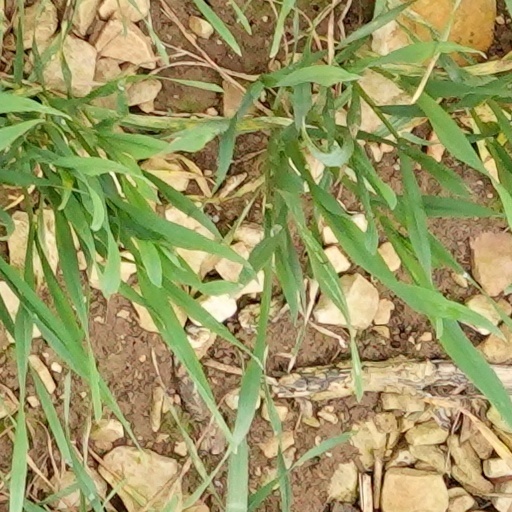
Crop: wheat